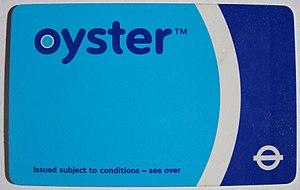
Oyster card
Forsiden på et Oyster card
Oyster card er navnet på det elektroniske billetsystem, der benyttes som betalingsmiddel i den kollektive trafik i Greater London i Storbritannien. Alle Transport for Londons ruter samt flere jernbaneselskaber der kører lokaltrafik i Greater London godtager kortet. Kortet blev indført i 2003, og i juni 2010 var over 34 millioner kort blevet udstedt, og mere end 80 procent af alle rejser foretaget på Transport for Londons ruter bliver betalt med Oyster card.